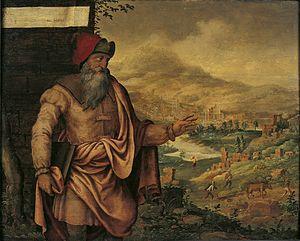
Le Livre d'Isaïe, ou Livre d'Ésaïe, est un livre du Tanakh. Il traite de la déportation du peuple juif à Babylone puis de son retour et de la reconstruction du Temple de Jérusalem sur les ordres du Grand Roi achéménide Cyrus II. Il est le premier des grands prophètes inclus dans les Nevi'im.